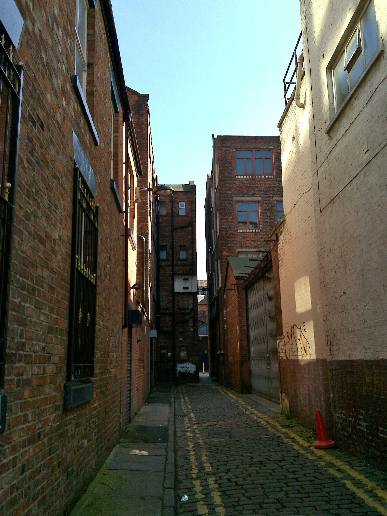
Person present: No